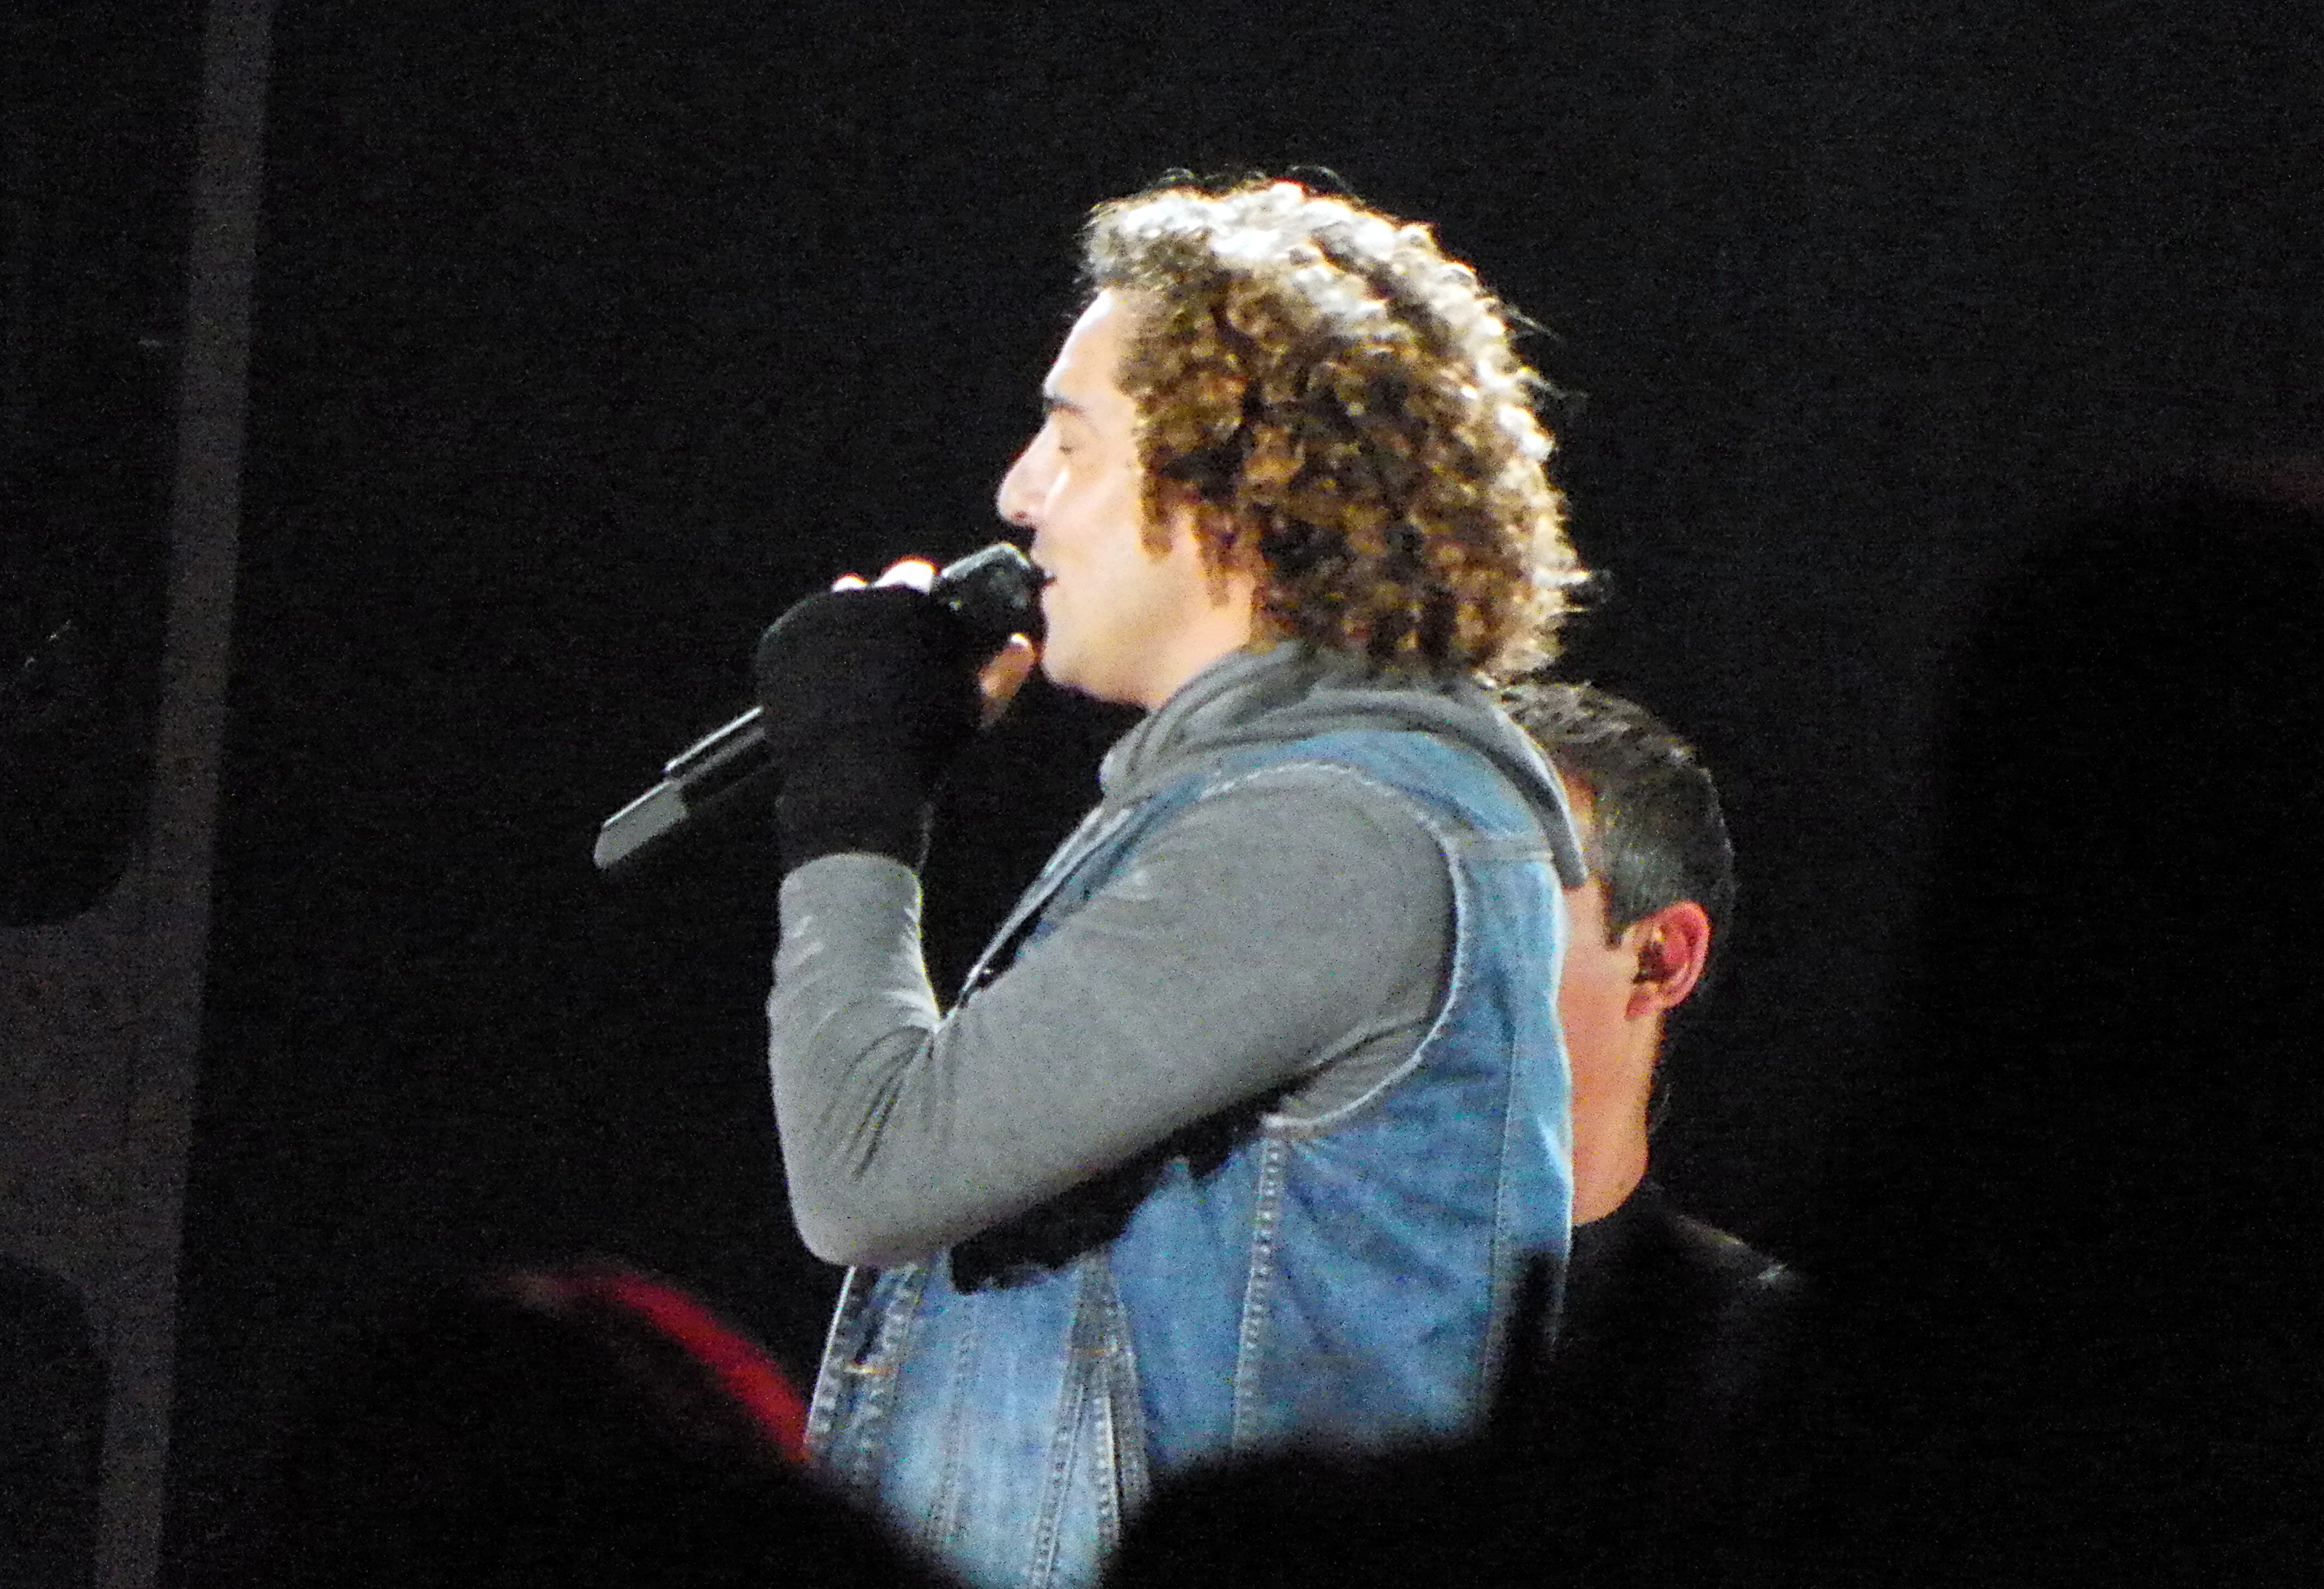
person, music, concert, singer, musician, performance art, stage, performance, singing, david, guitarist, entertainment, ggl1, bisbal, performing arts, singer songwriter, human action